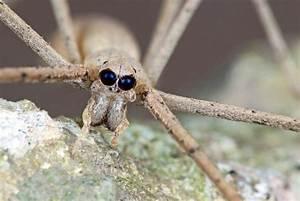
spider